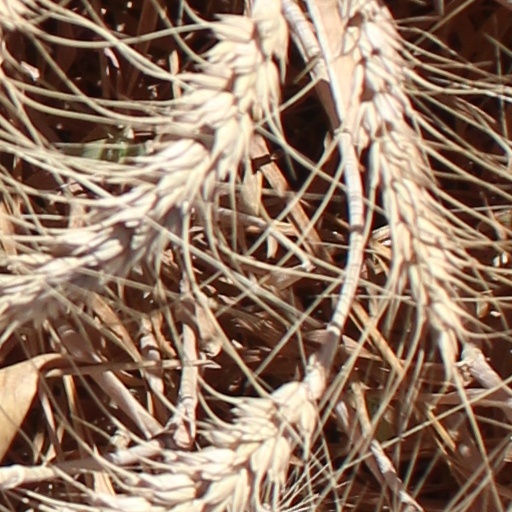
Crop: wheat